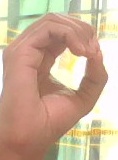
ASL sign: O